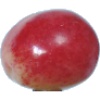
Label: Cherry Rainier 1